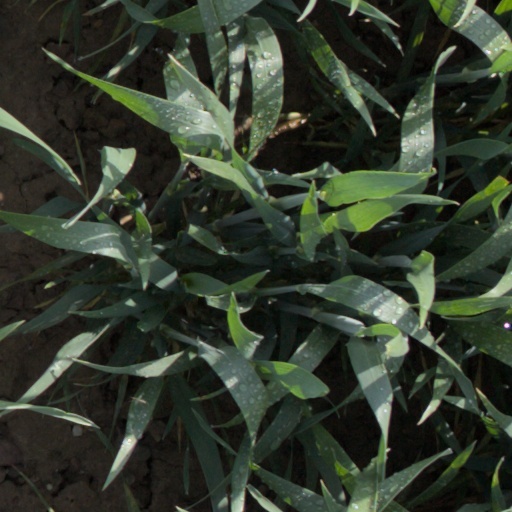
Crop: wheat